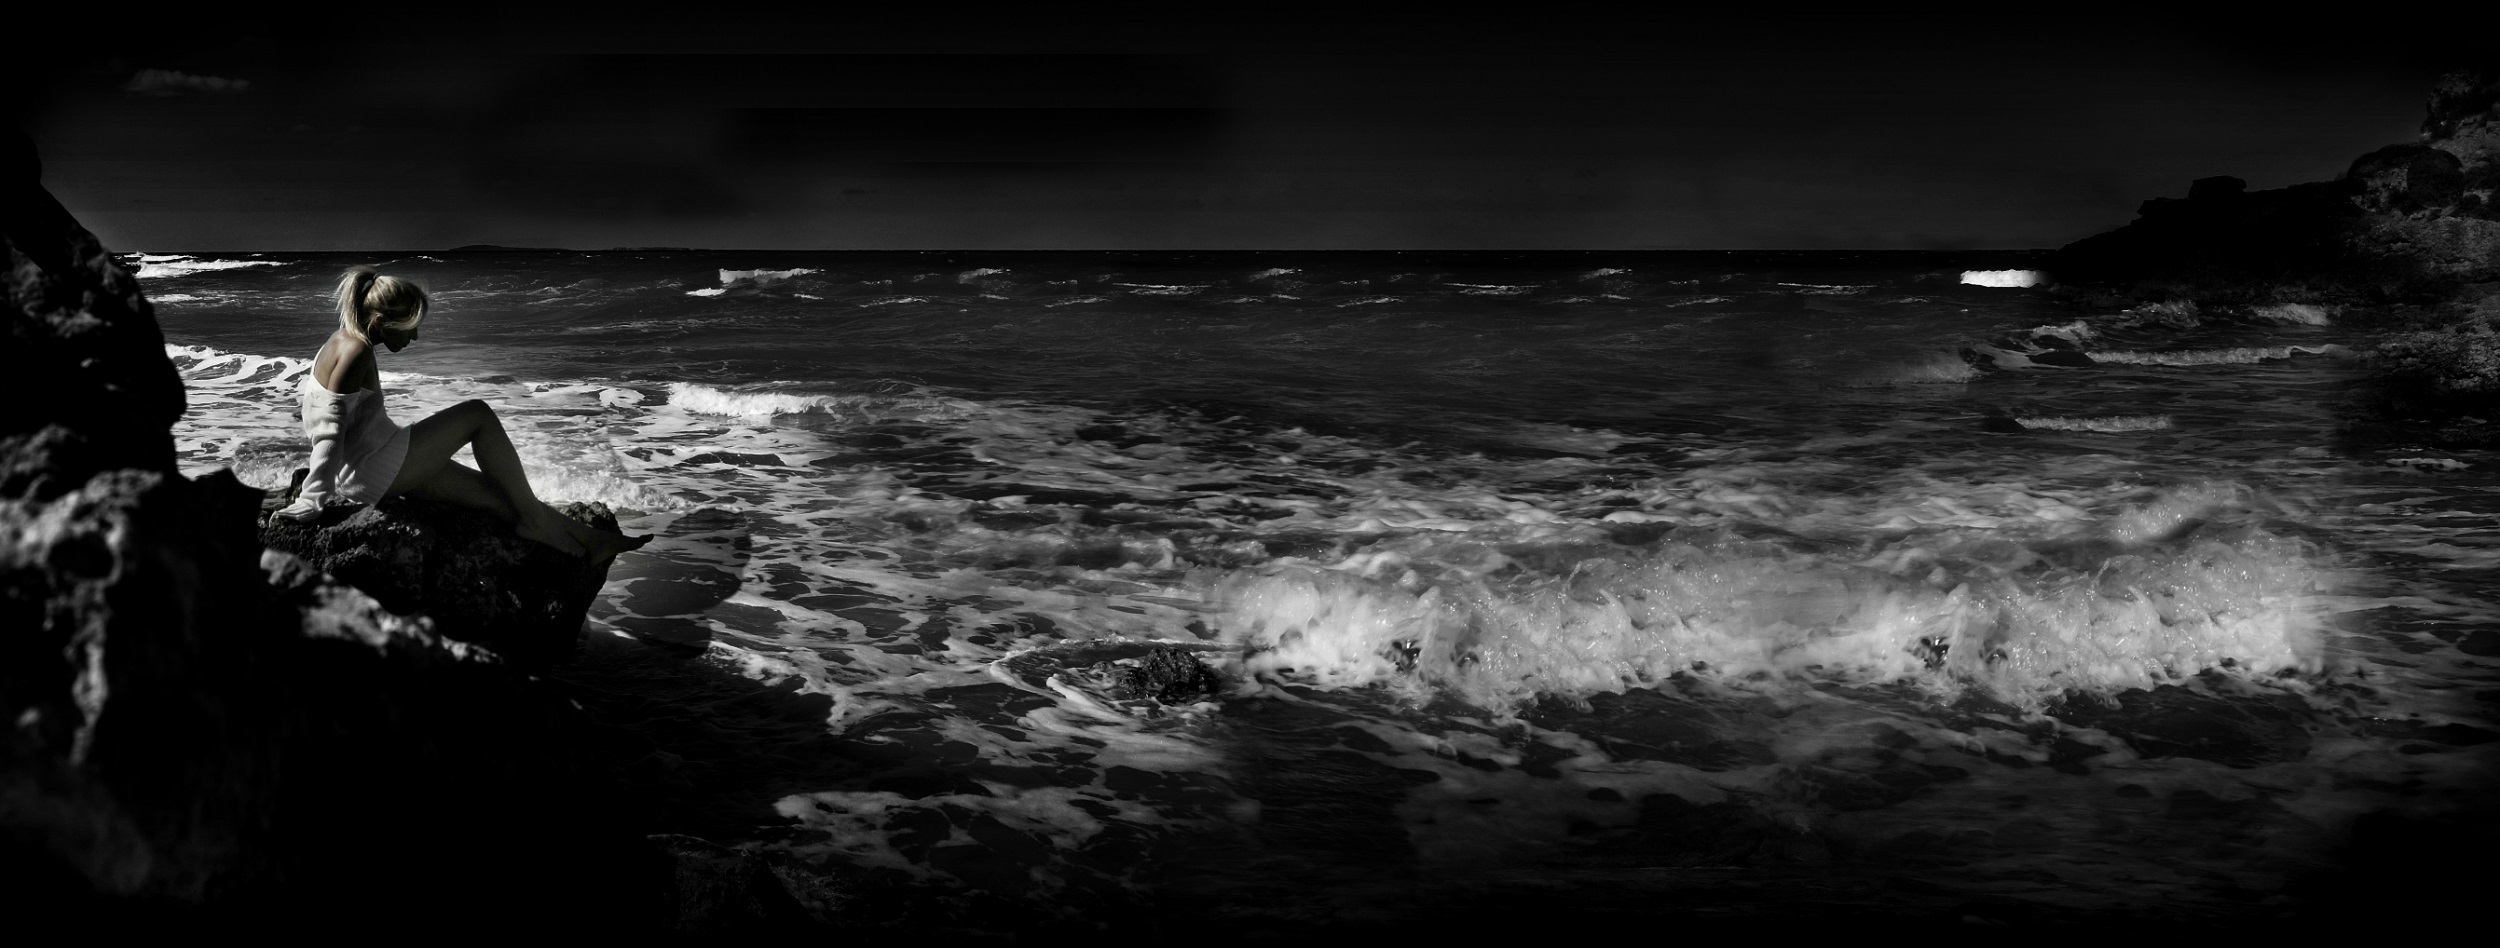
beach, sea, ocean, black and white, woman, night, female, surf, portrait, model, seascape, darkness, fashion, black, monochrome, pose, elegance, glamour, screenshot, monochrome photography, film noir, computer wallpaper